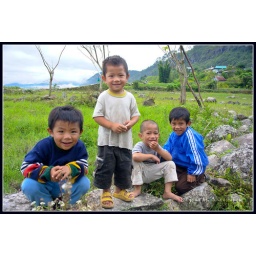
lil boys in the field